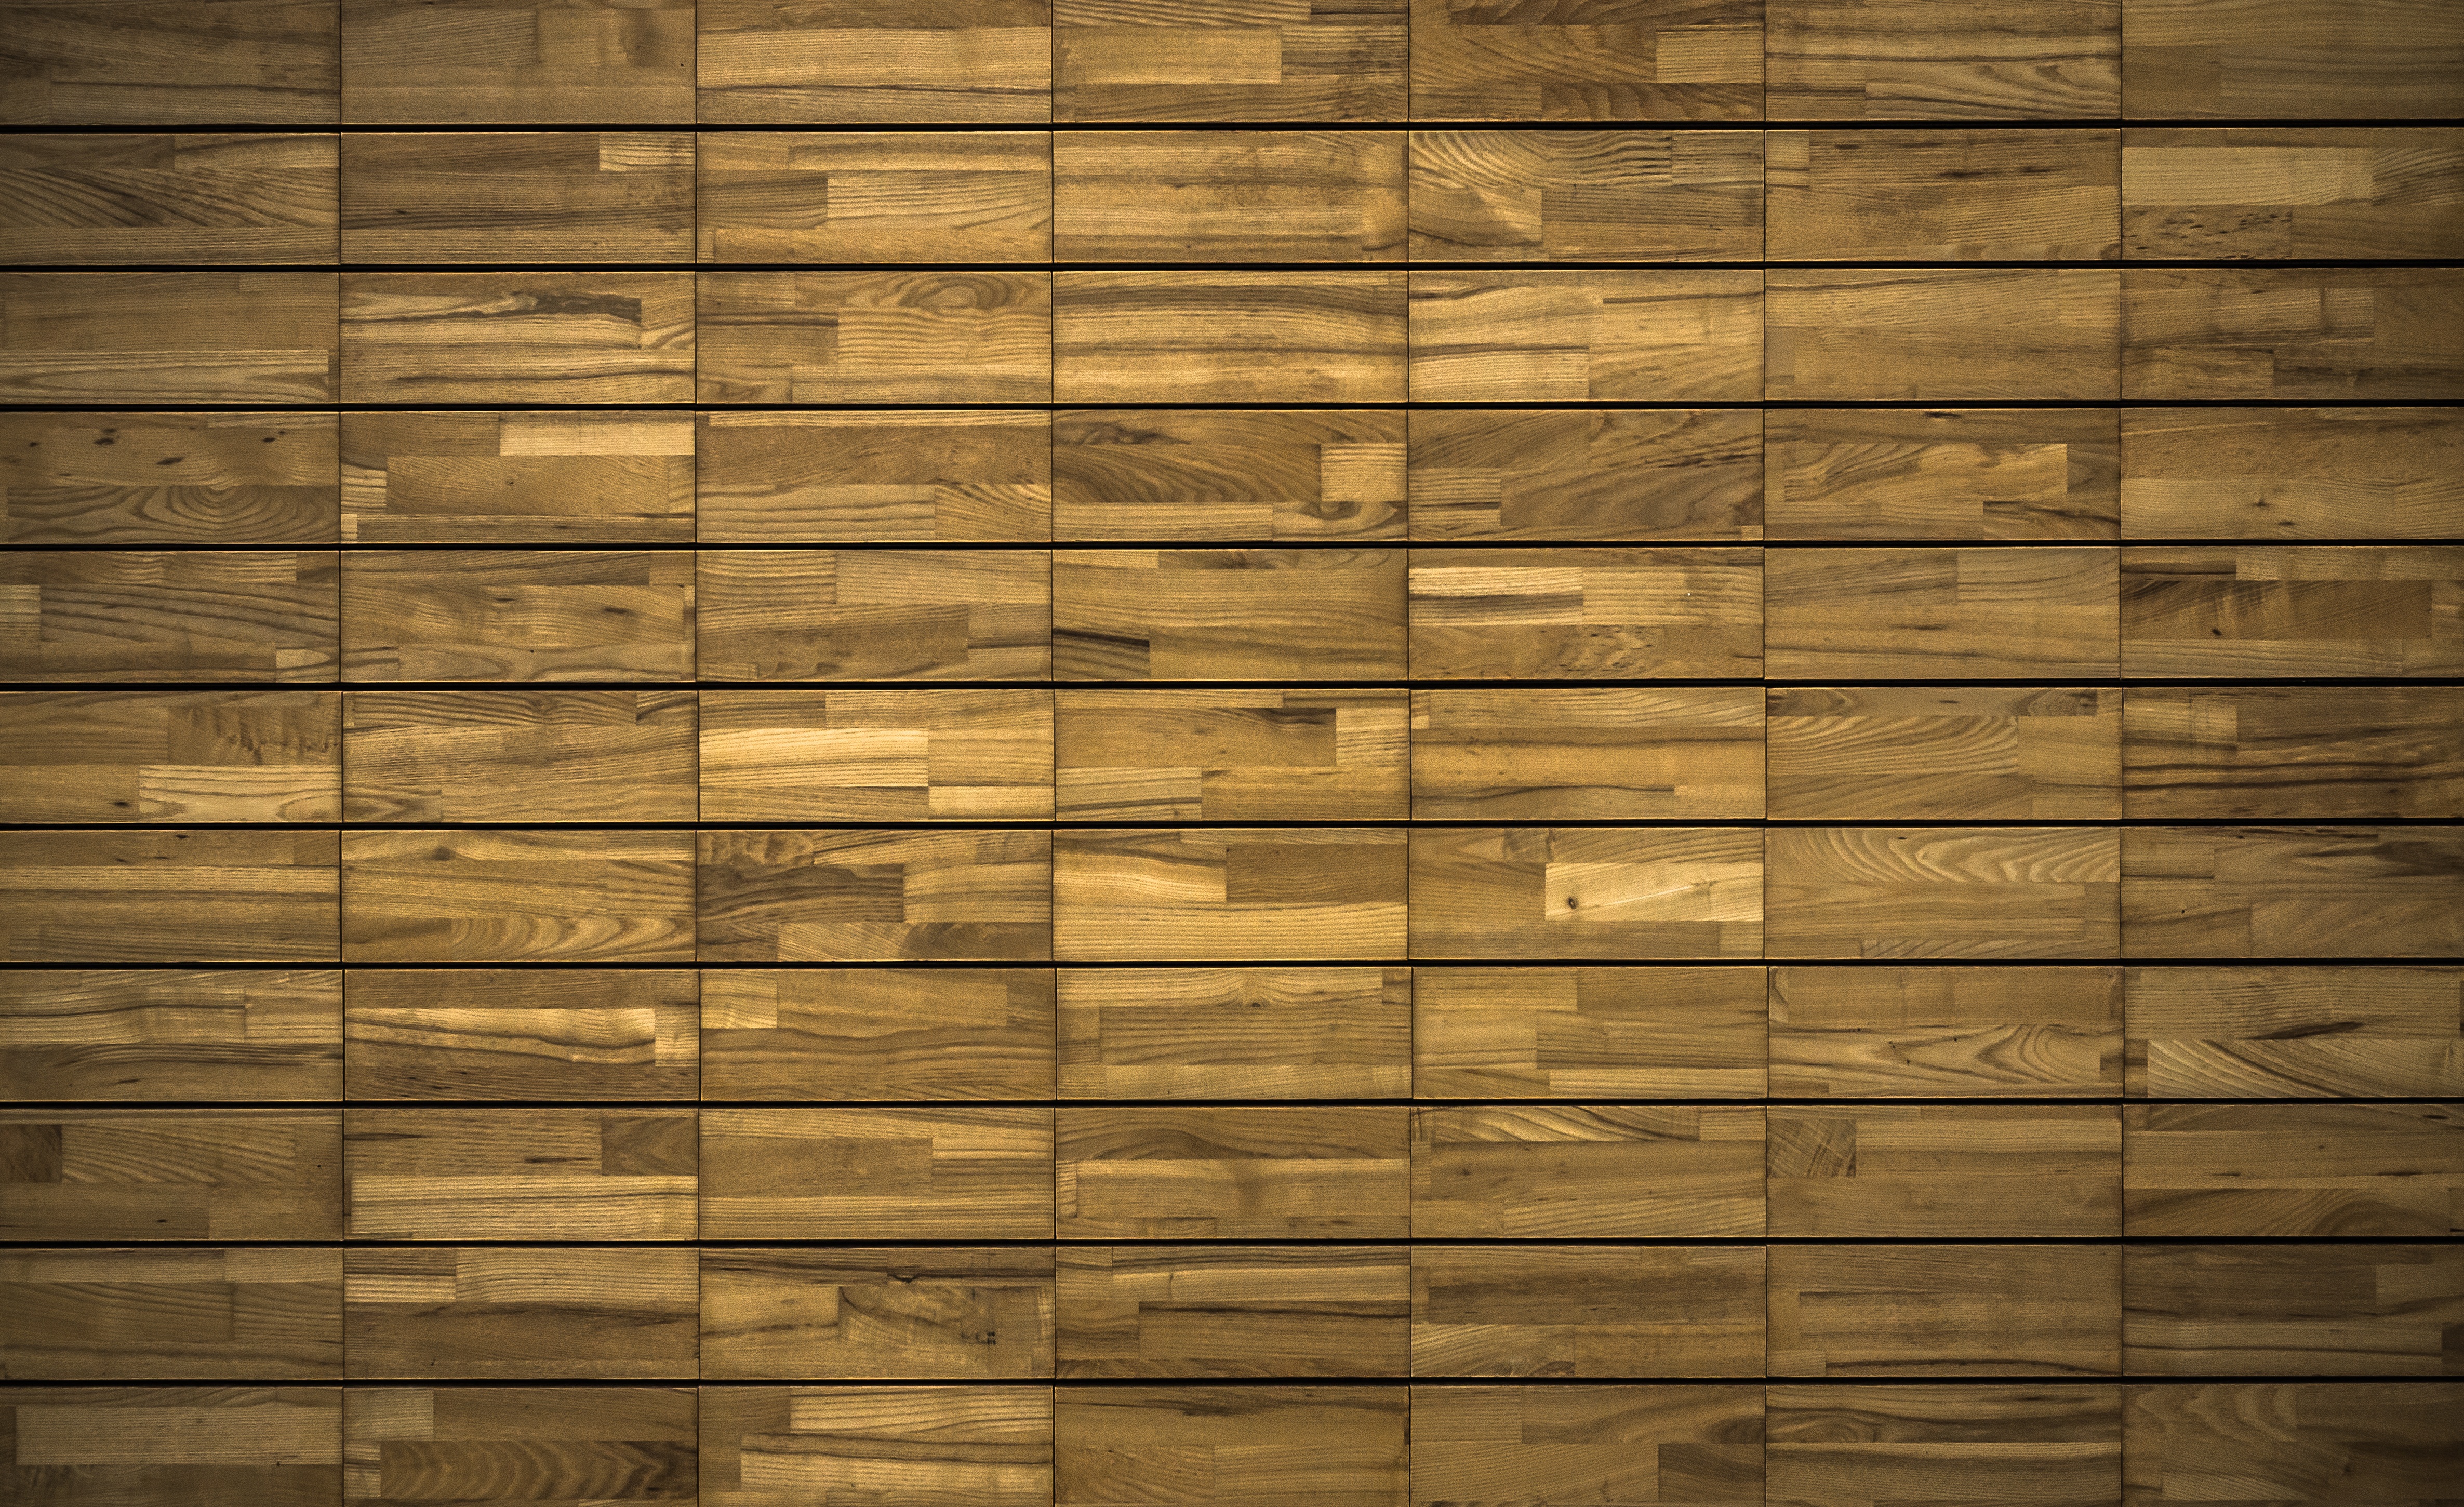
wood, texture, plank, floor, interior, wall, construction, pattern, square, tile, brick, lumber, interior design, background, design, hardwood, rectangle, flooring, annual zone, wood flooring, window covering, laminate flooring, wood stain